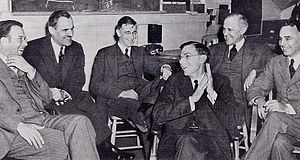
Manhattan Project / Undersøgelse af gennemførlighed / Forslag
Et møde i 1940 på Berkeley med (fra venstre mod højre) Ernest O. Lawrence, Arthur H. Compton, Vannevar Bush, James B. Conant, Karl T. Compton og Alfred L. Loomis.
"Manhattan Project eller Manhattanprojektet var et forsknings- og udviklingsprogram, som under amerikansk ledelse og med deltagelse af Storbritannien og Canada førte til fremstillingen af de første atombomber under 2. verdenskrig. Fra 1942 til 1946 blev projektet ledet af generalmajor Leslie Groves fra den amerikanske hærs ingeniørkorps. Hærens del af projektet fik betegnelsen Manhattan District. Betegnelsen ""Manhattan"" afløste med tiden det officielle kodenavn ""Development of Substitute Materials"" for hele projektet. Undervejs opslugte Manhattanprojektet dens tidligere britiske modpart, som kaldtes Tube Alloys. Blandt de fysikere, som bidrog til atombombens skabelse, var Albert Einstein og Niels Bohr.